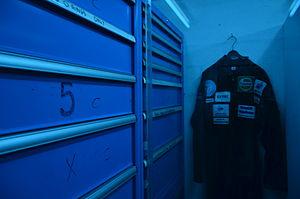
Andy Green est un pilote de chasse britannique né le 30 juillet 1962 à Atherstone dans le Warwickshire, ayant grade de lieutenant-colonel dans la Royal Air Force.